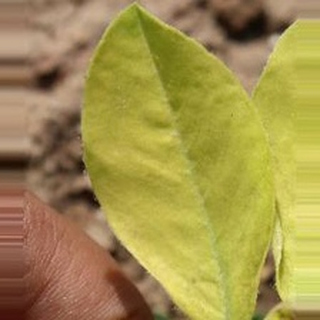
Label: groundnut_nutrition_deficiency